Robert B. Duffield

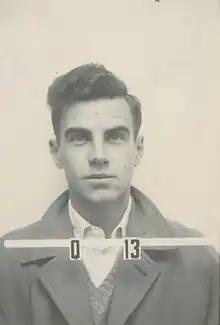
Los Alamos badge photo

Robert B. Duffield (October 15, 1917 – December 26, 2000) was an American radiochemist who worked as part of the Manhattan Project and was director of the Argonne National Laboratory. His main areas of research focused on radioactivity and photonuclear reaction.